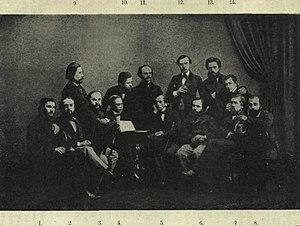
« Iskra» ou « l'Étincelle » est une revue satirique russe de tendance démocratique. Elle est éditée à Saint-Pétersbourg de 1859 à 1873.